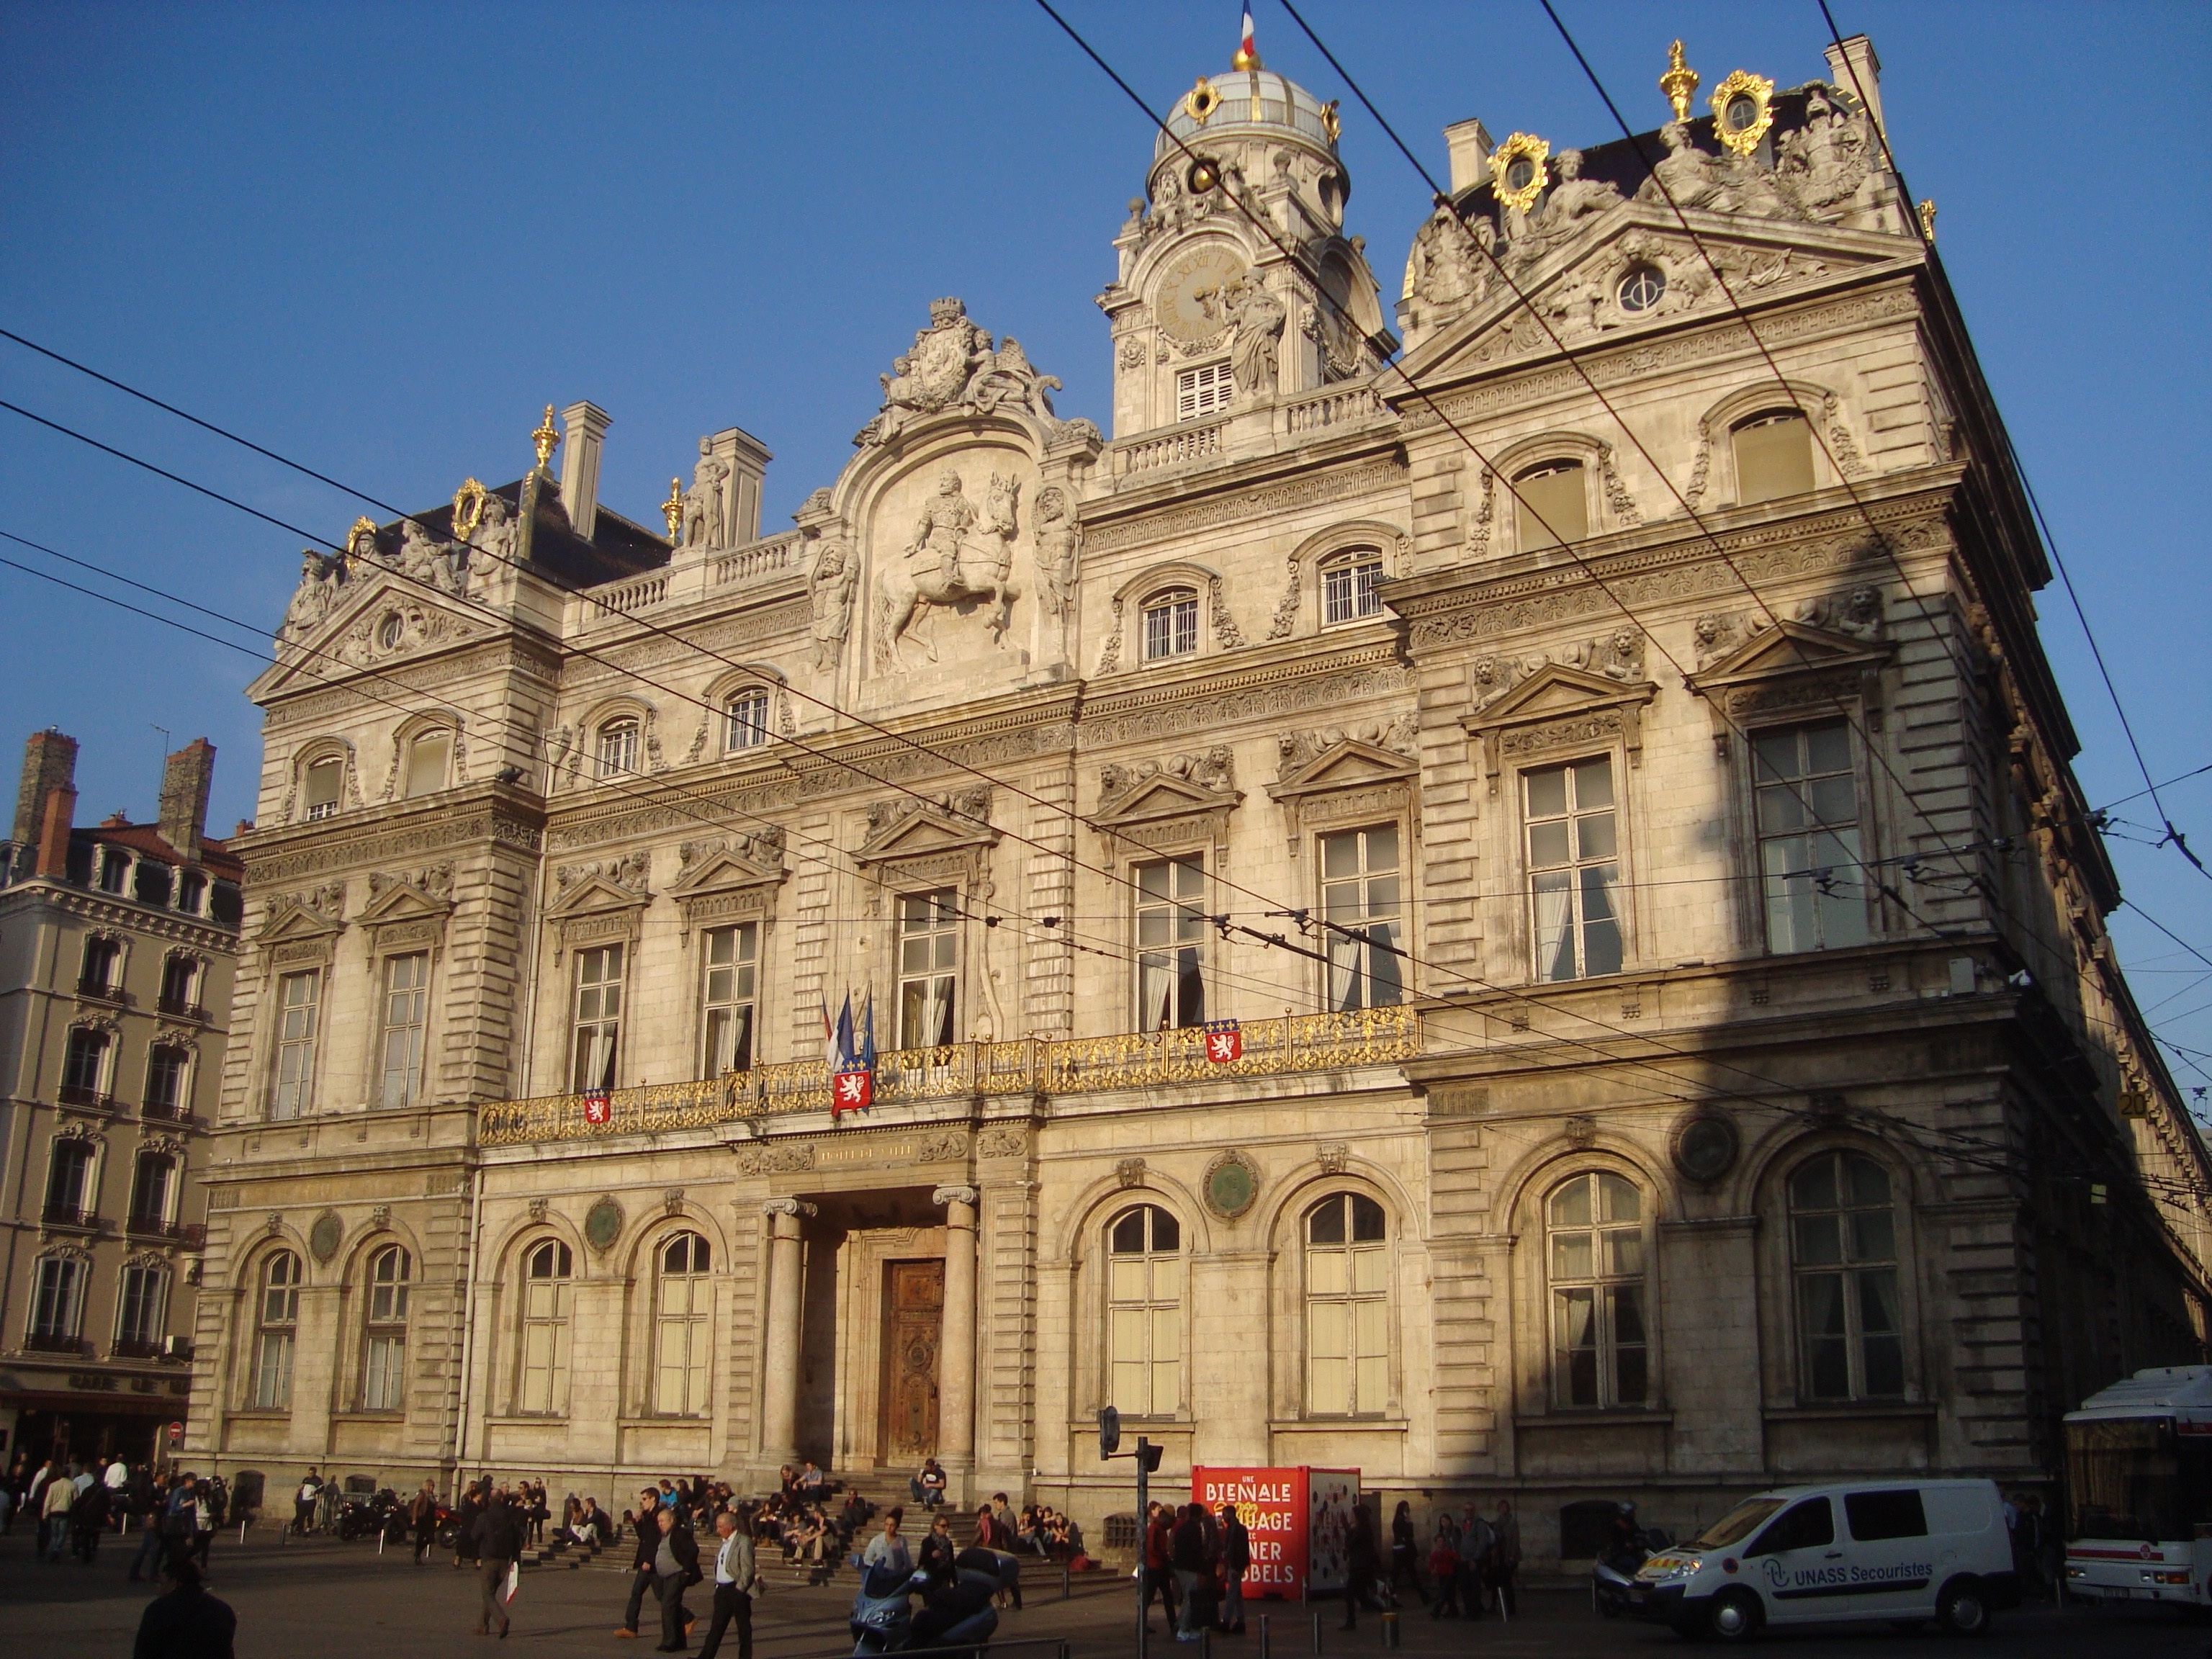
architecture, building, palace, plaza, landmark, facade, church, cathedral, place of worship, basilica, gothic architecture, tours, classical architecture, historic site